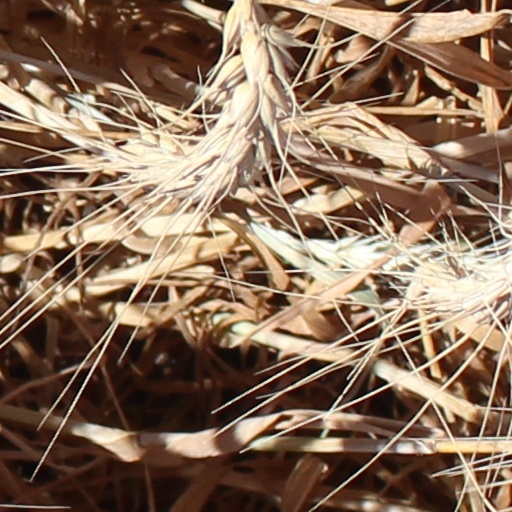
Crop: wheat